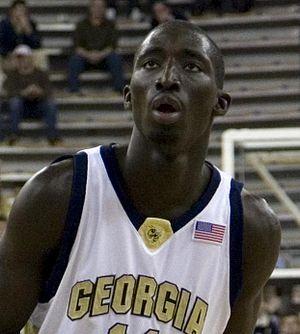
Mouhammad "Mo" Faye, né le 14 septembre 1985 à Dakar, au Sénégal, est un joueur sénégalais de basket-ball. Il évolue aux postes d'ailier et d'ailier fort.